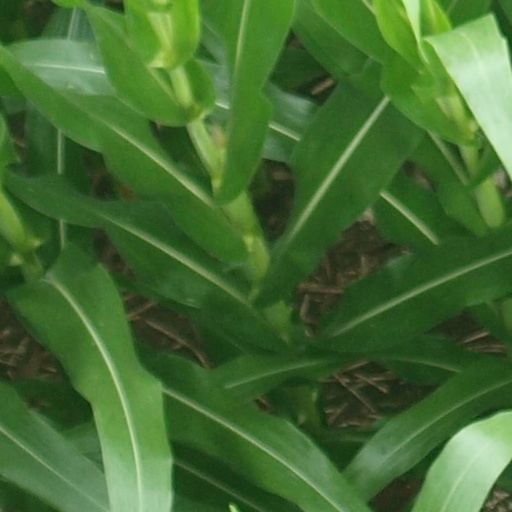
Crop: maize; corn